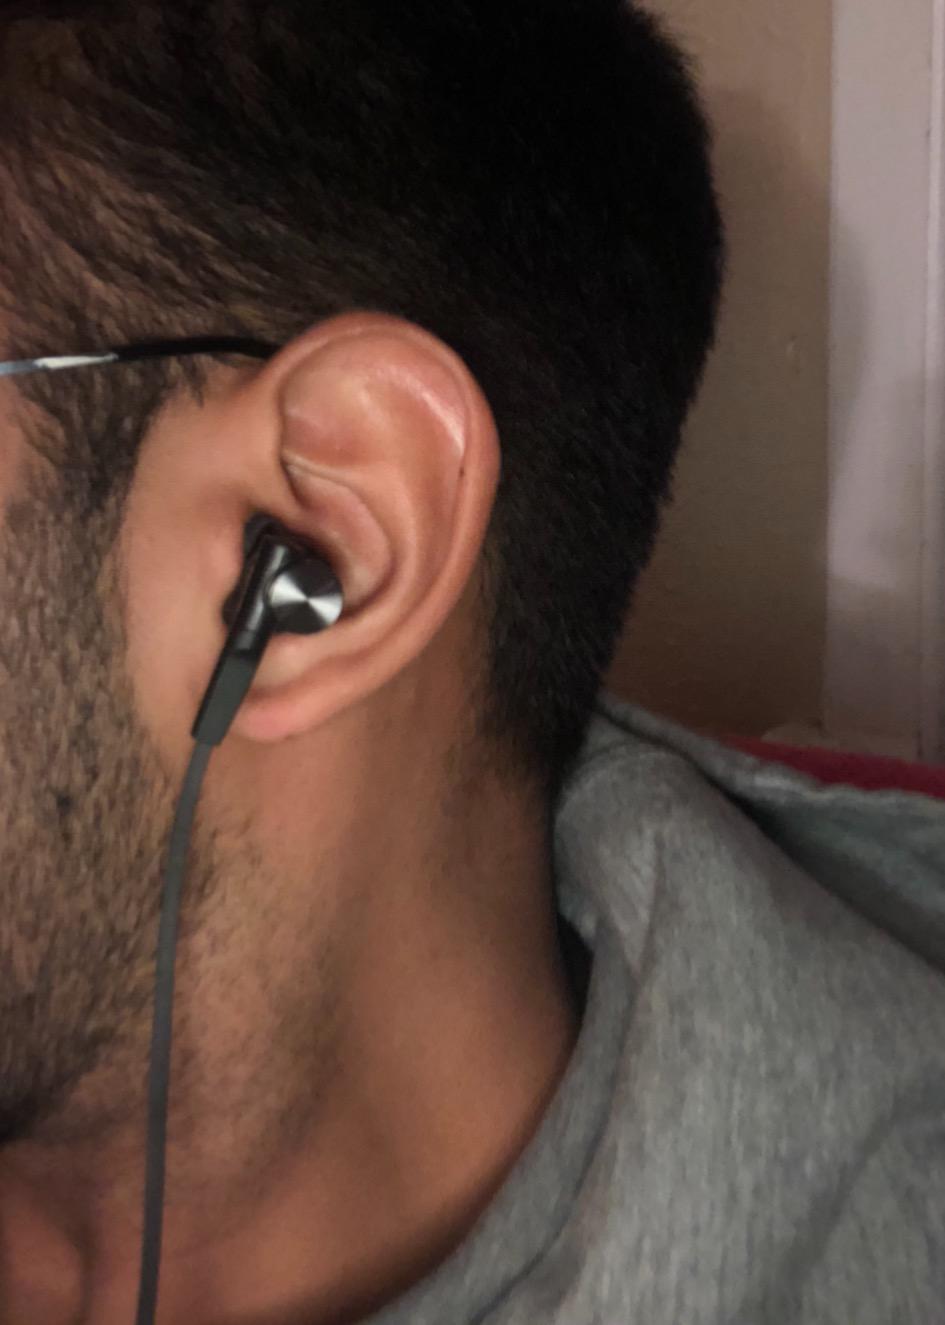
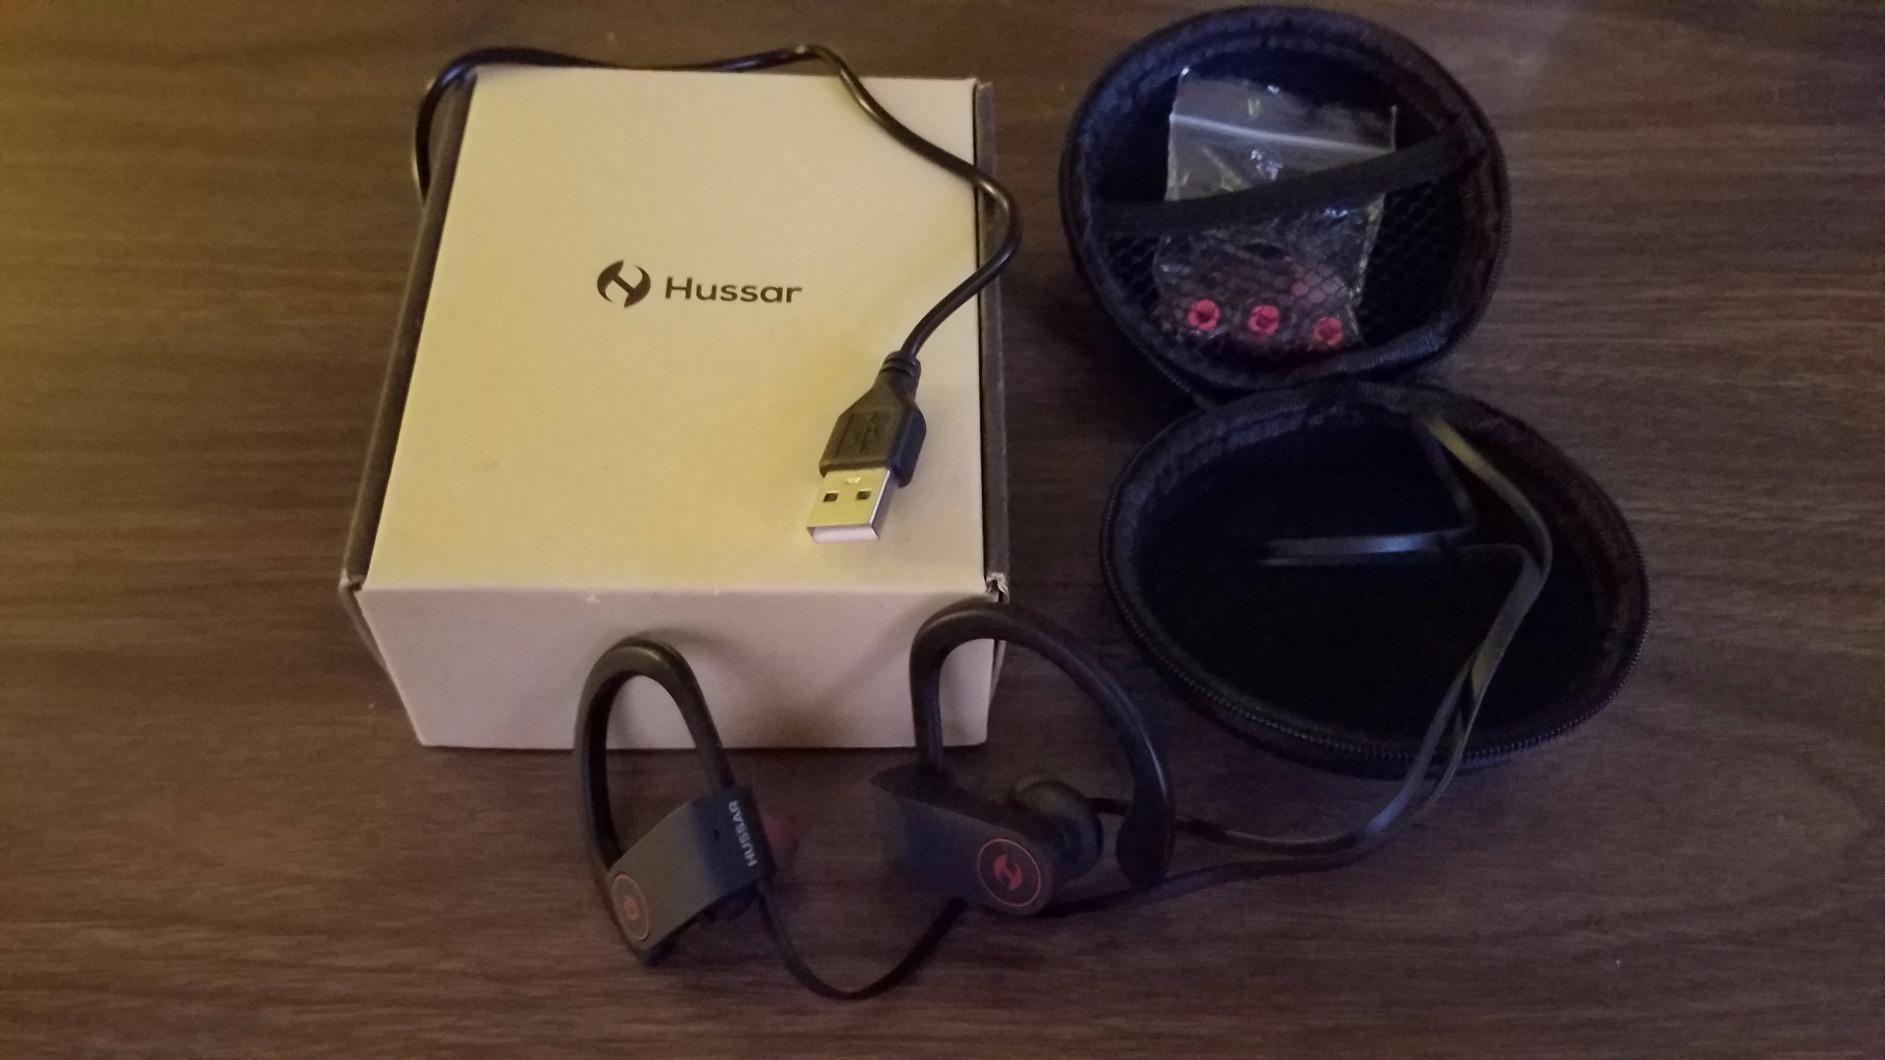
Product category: headphones
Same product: no